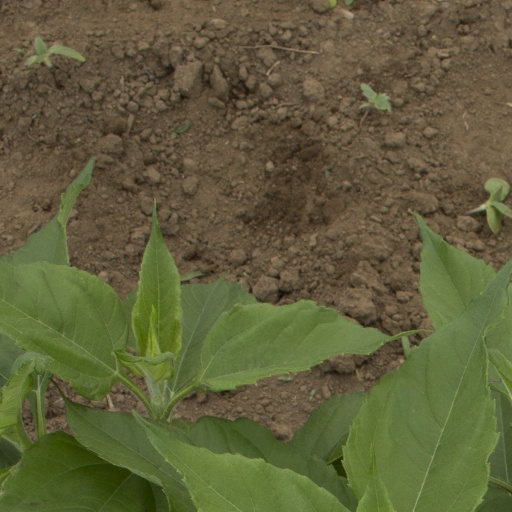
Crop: Jerusalem artichoke